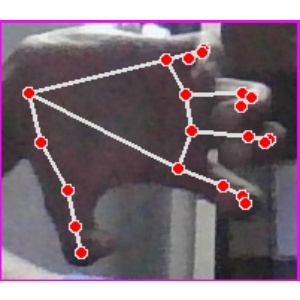
अक्षर: त